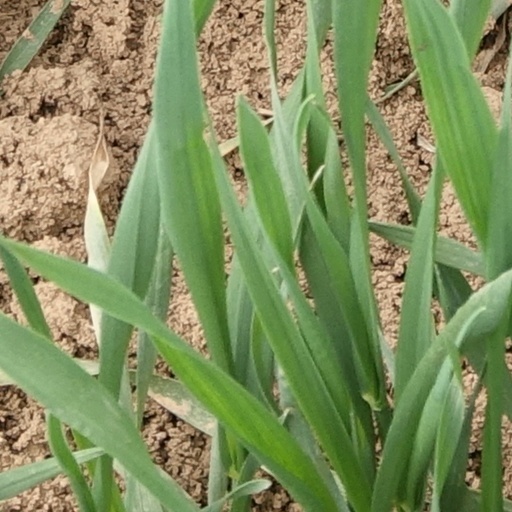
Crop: wheat